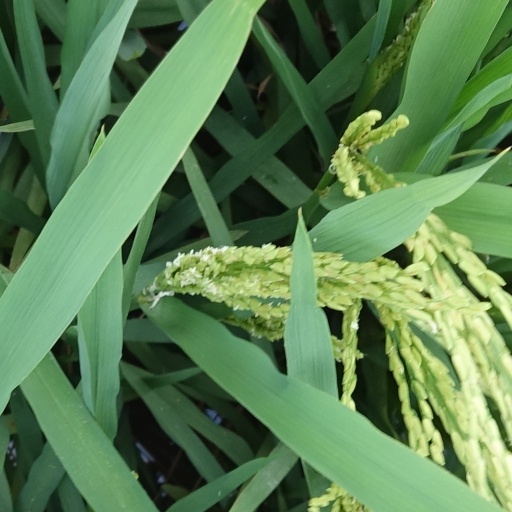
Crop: rice